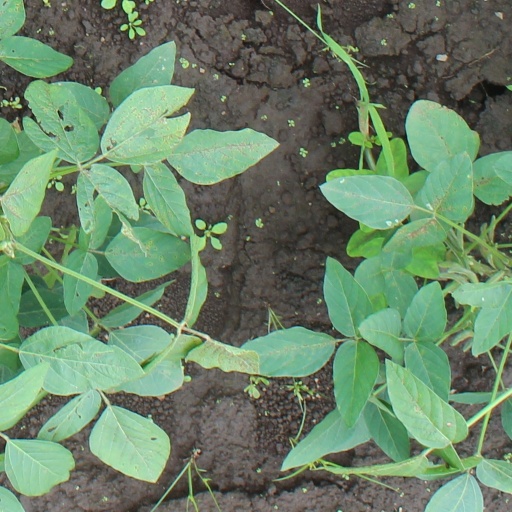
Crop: soybean